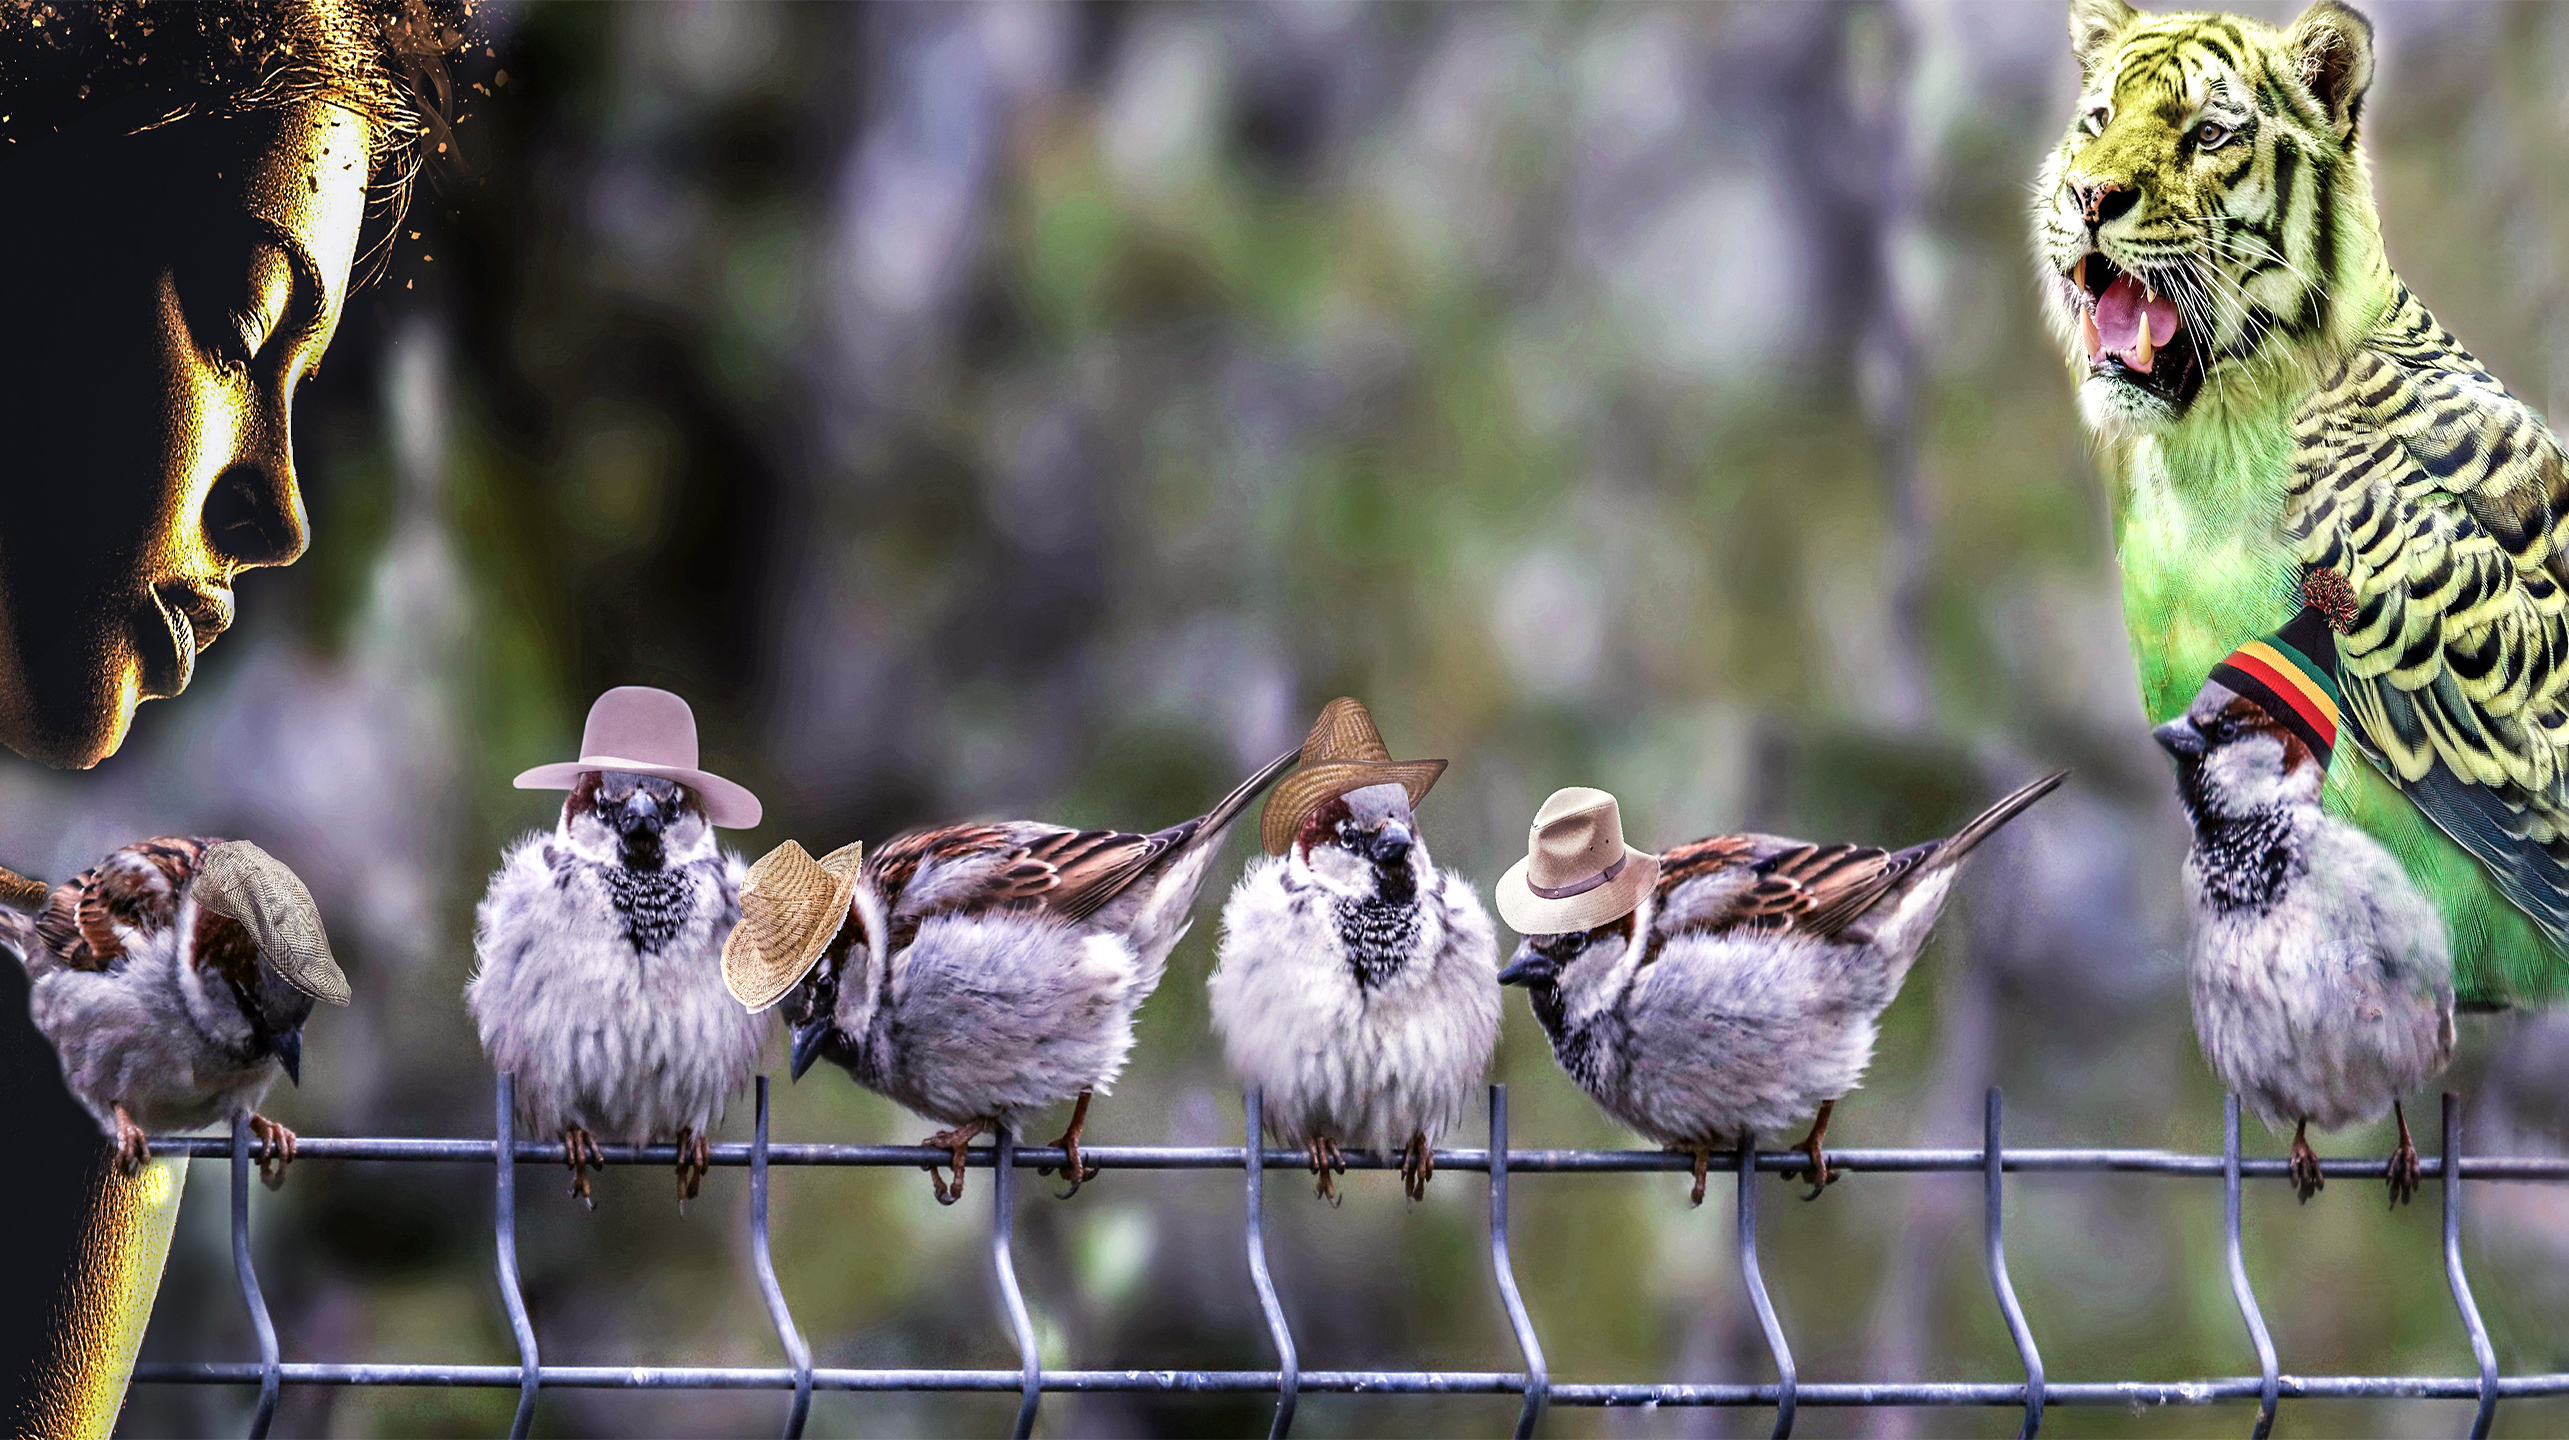
blur, background, portrait, nature, green, village, funny, edit, dark tone effect, bird, beak, finch, sparrow, house sparrow, wildlife, perching bird, songbird, swamp sparrow, adaptation, plant, goldfinch, Pine Siskin